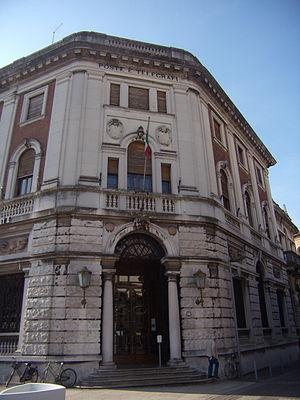
Rovigo est une ville italienne d'environ 52 700 habitants située en Vénétie, dans la province du même nom, dans la région de la plaine du Pô.